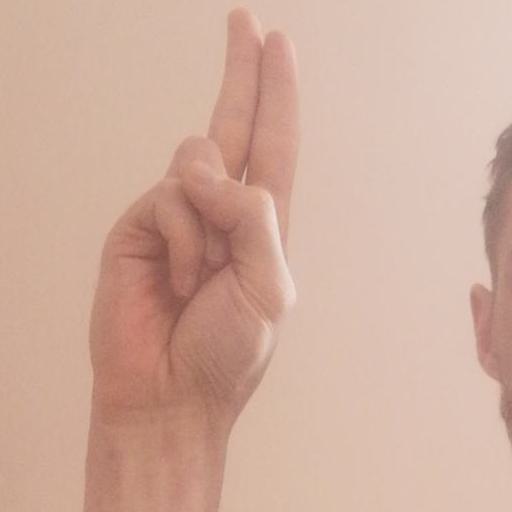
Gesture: two_up